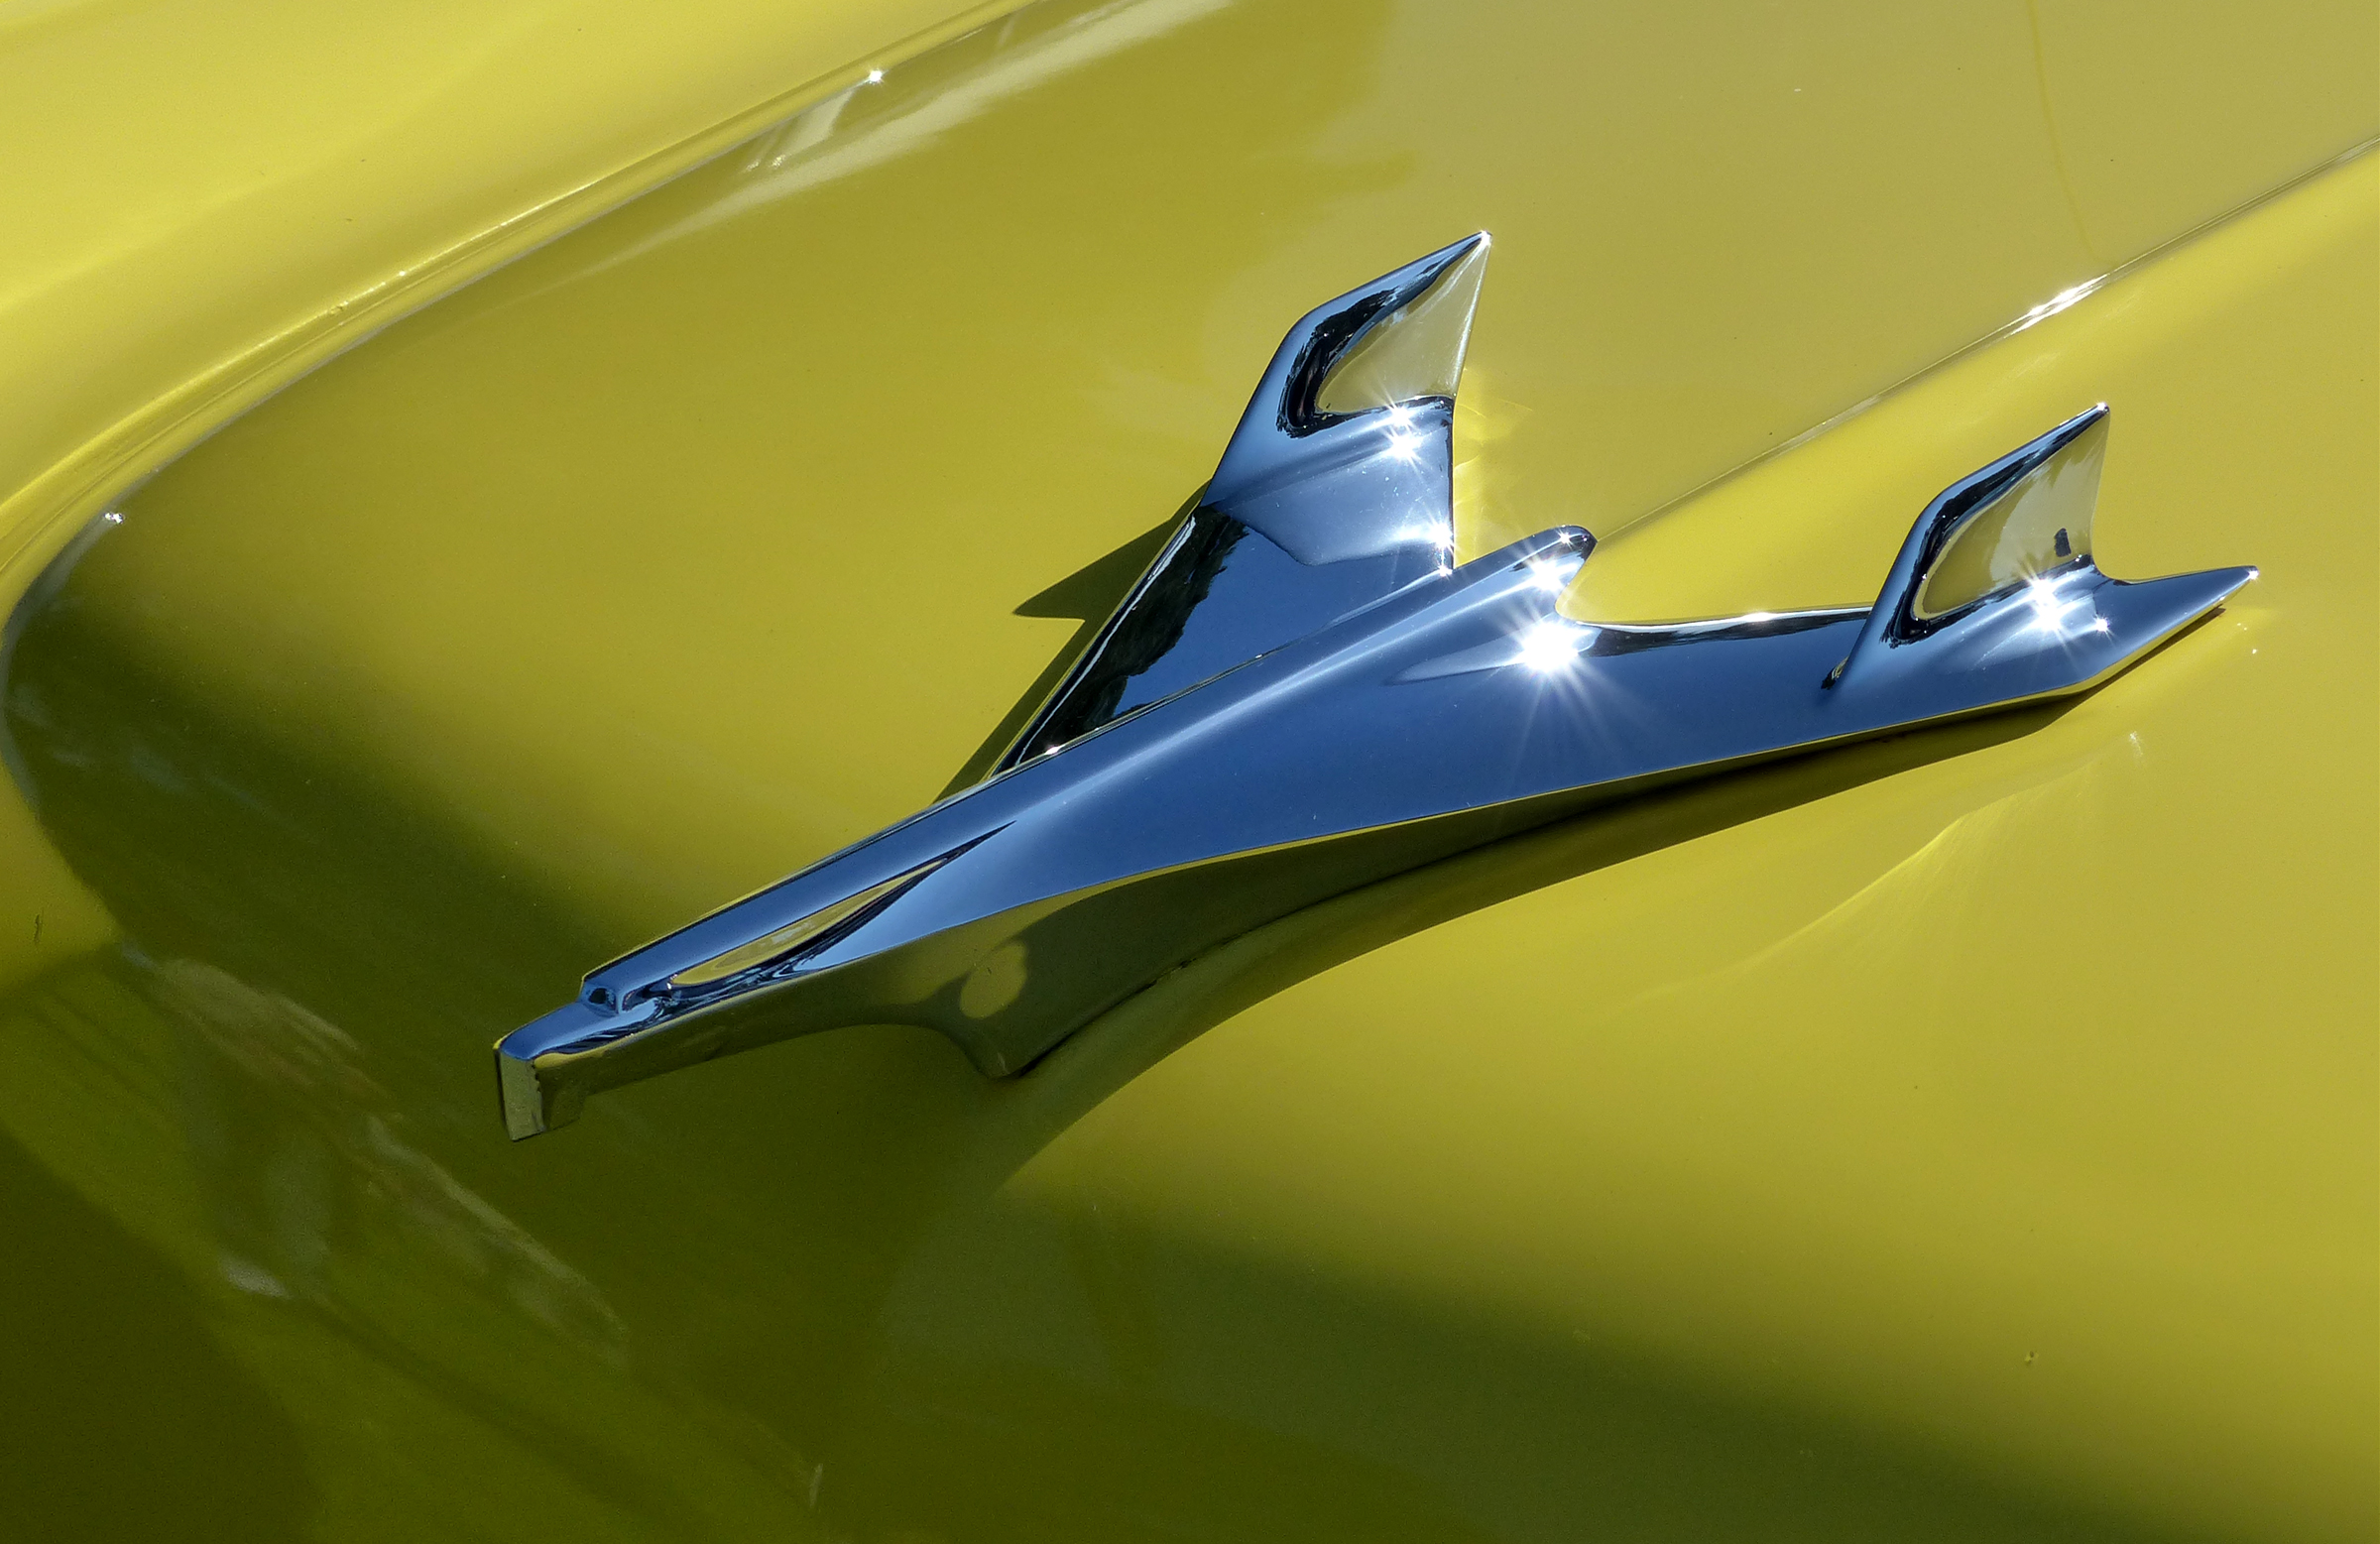
wing, wheel, airplane, aircraft, vehicle, aviation, flight, yellow, airliner, cars, autos, propeller, lumixfz200, bridgecameras, carshows, macro photography, jet aircraft, monoplane, automotive exterior, atmosphere of earth, narrow body aircraft, aircraft engine